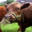
Label: cattle